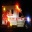
Label: ambulance